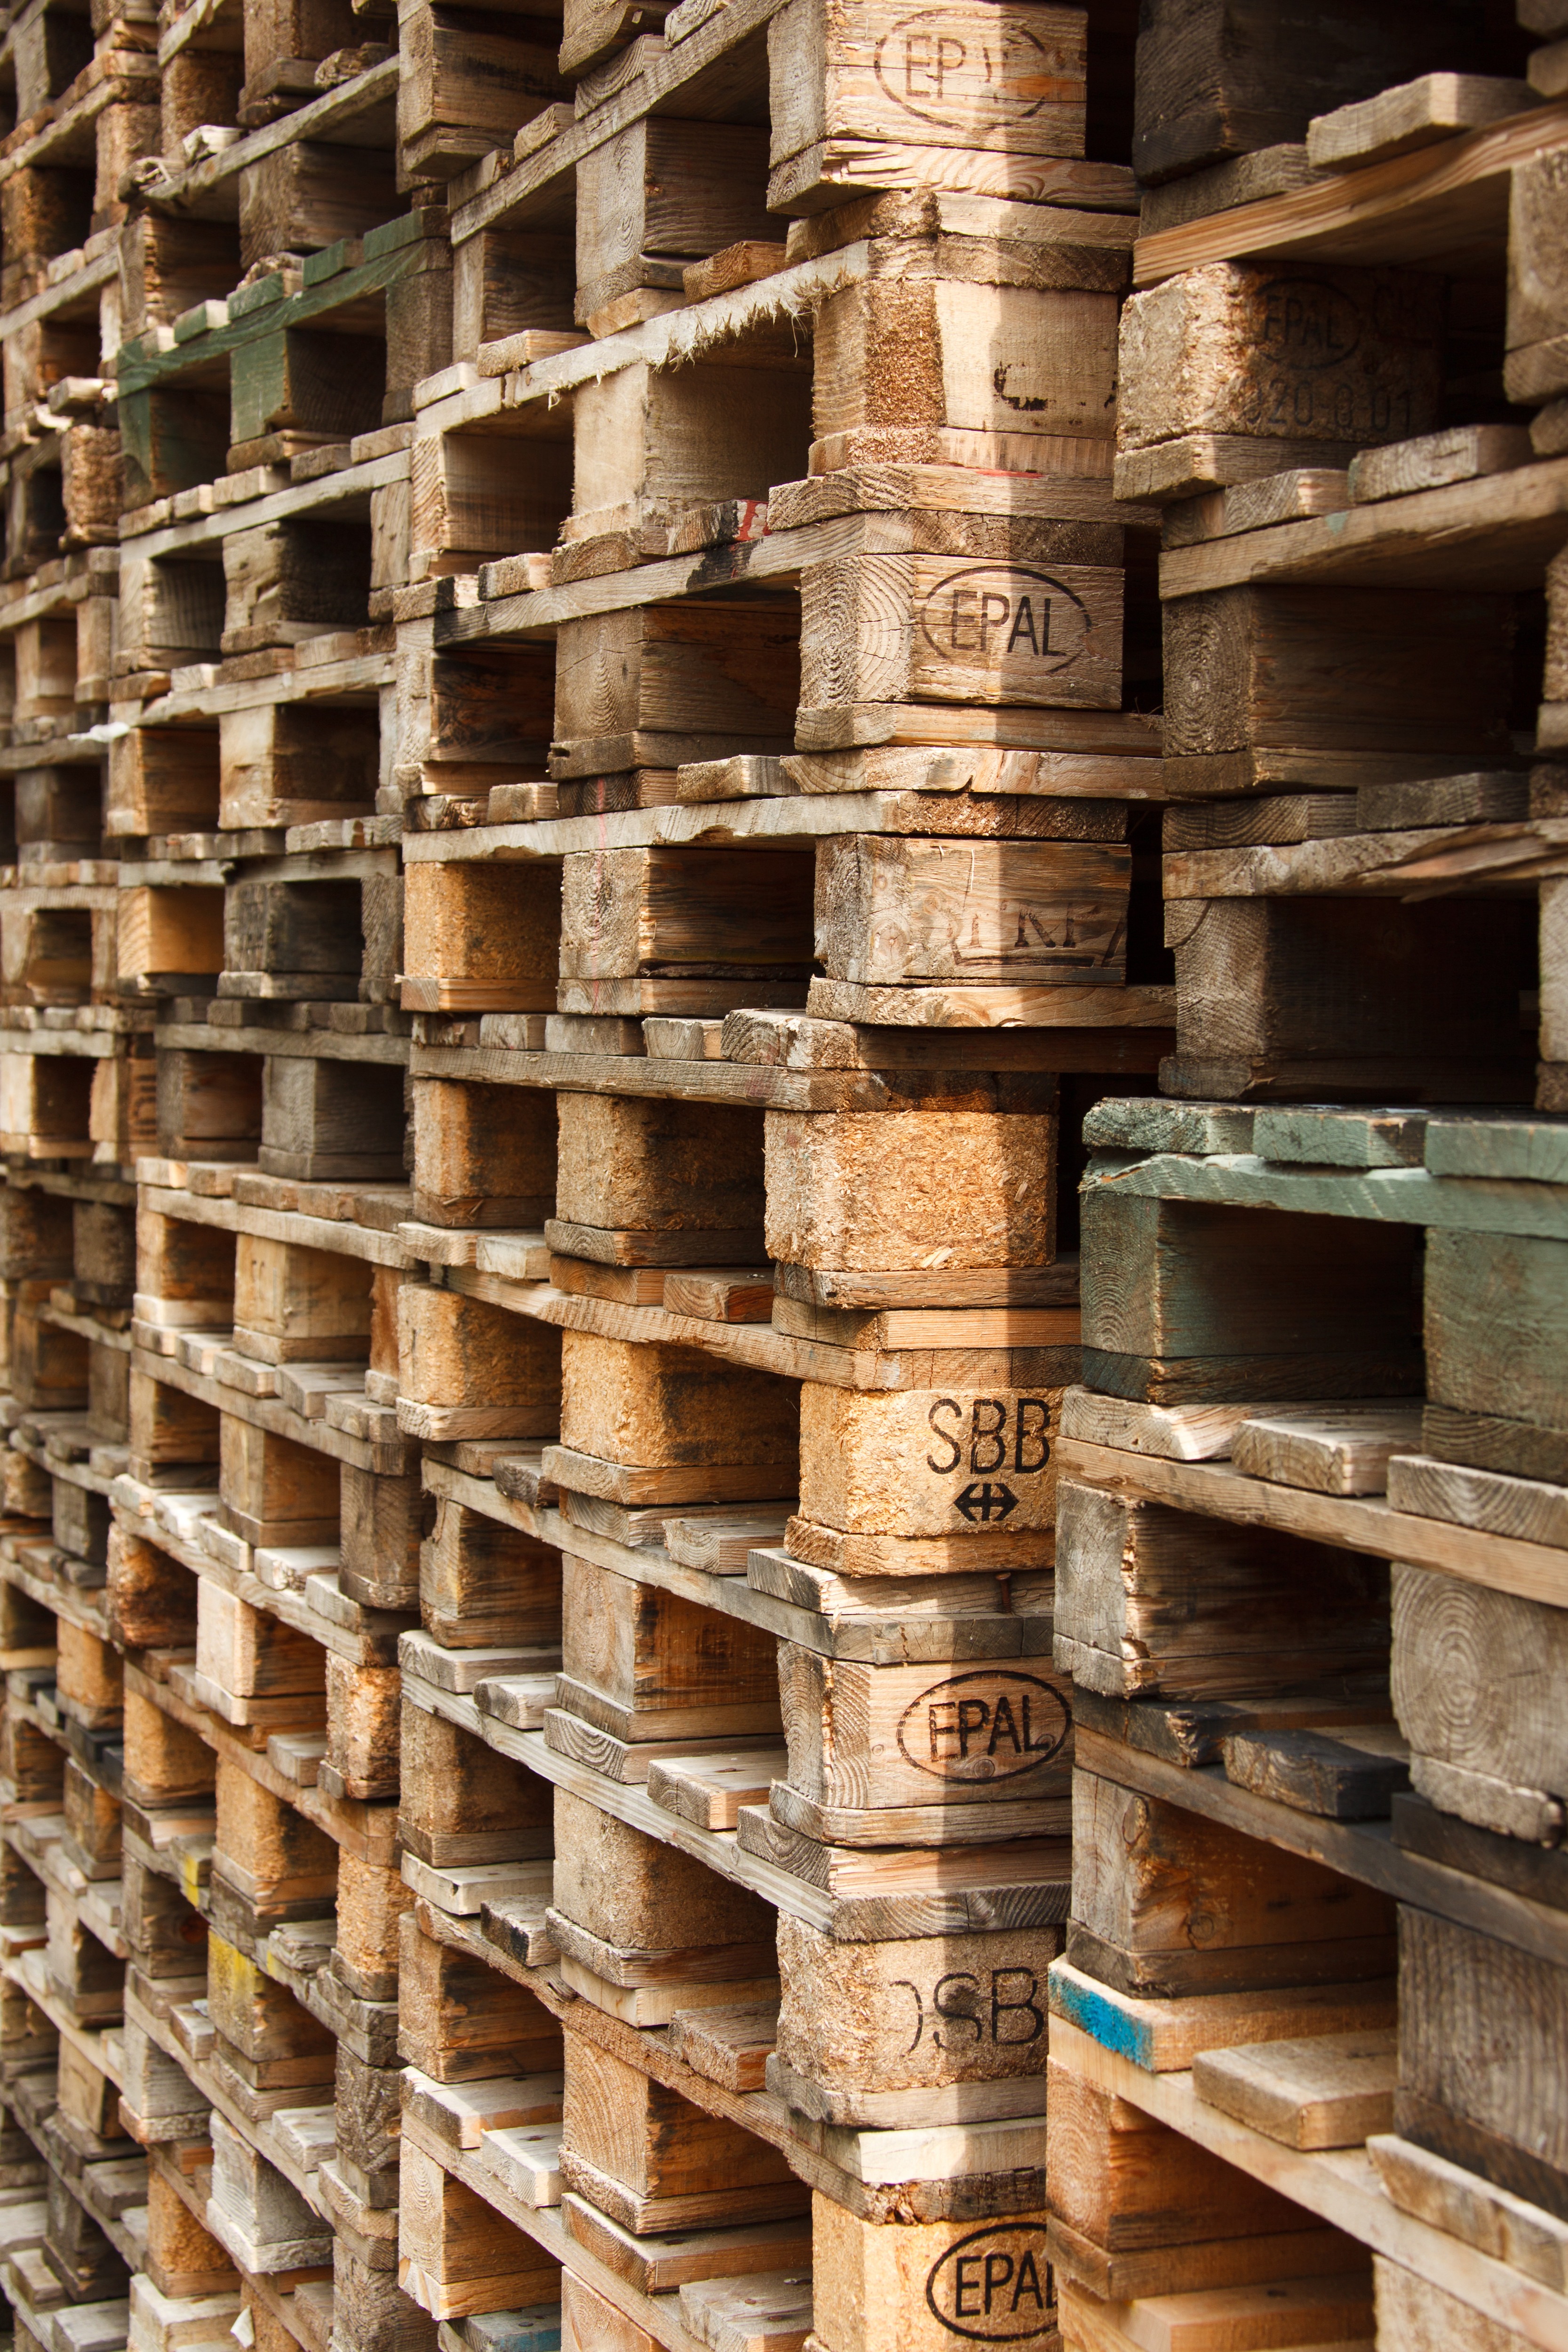
wood, wall, beam, transport, pile, column, industrial, industry, business, stack, freight, brick, lumber, material, storage, warehouse, design, stacked, cargo, wooden, pallets, pallet, timber, shipping, brickwork, logistic, ancient history